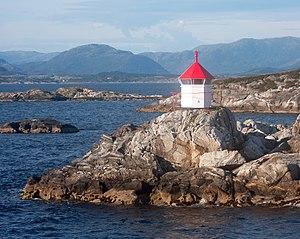
Vardetangen est un cap situé dans la kommune d'Austrheim, Hordaland en Norvège.